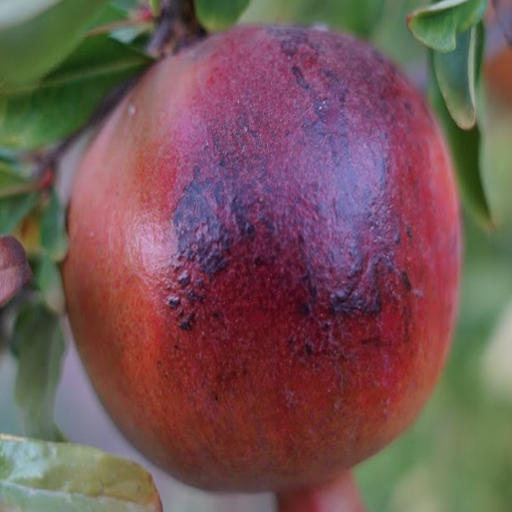
Label: Sunburn